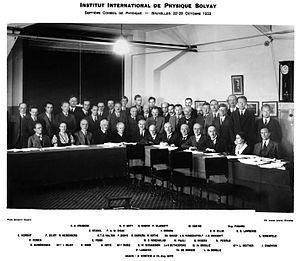
Janvier 1933 : instauration d'un « impôt de crise national ».
L'histoire du programme nucléaire militaire de la France relate le cheminement qui a conduit la France à développer un programme nucléaire militaire après la seconde guerre mondiale. La mise en place de la Force de dissuasion nucléaire française repose sur un programme d'essais nucléaires français qui débute le 13 février 1960 et prend fin le 27 janvier 1996.
Lise Meitner, née le 7 ou le 17 novembre 1878 à Vienne en Autriche-Hongrie et morte le 27 octobre 1968 à Cambridge, Royaume-Uni, est une physicienne autrichienne naturalisée suédoise.
Jean Thibaud était un physicien français spécialiste des rayons X et de la radioactivité, collaborateur de Maurice de Broglie entre 1923 et 1935, puis professeur de Physique expérimentale à l'Université de Lyon. En 1930, il a conçu et réalisé à Paris un accélérateur circulaire de particules, semblable à celui qu'ont développé Milton Stanley Livingston et Ernest Orlando Lawrence à Berkeley quelques mois plus tard et que ce dernier a appelé cyclotron. À la même époque, il a mis en évidence les propriétés du positron, particule récemment découverte par Carl David Anderson dans le rayonnement cosmique. Il a fondé l'Institut de physique atomique de Lyon en 1937 et préparé sa transformation en Institut de physique nucléaire de Lyon sur le campus de la Doua au début des années 1960.
Les congrès Solvay sont des conférences scientifiques en physique et en chimie qui se sont tenues depuis 1911. Au début du XXᵉ siècle, ces conseils, réunissant les plus grands scientifiques de l'époque, permirent des avancées importantes en mécanique quantique. Ils furent organisés grâce au mécénat d'Ernest Solvay, un chimiste et industriel belge.
Alors que les troubles des années 1930 frappent l'Europe sur les plans politiques et sociaux, la communauté scientifique européenne a atteint le niveau d'avancée nécessaire pour amorcer la phase concrète de la fission du noyau de l'atome.